Hubert Burda

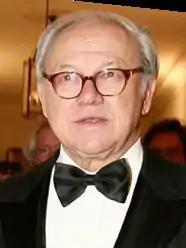
Burda in 2011

Hubert Burda (born 9 February 1940) is a German billionaire publisher. He is the owner, publisher and general partner of Hubert Burda Media, a global media company of more than 600 media products, including websites, print magazines and other brands. It operates in 20 countries, predominantly in Germany and the UK. Its brands include "Focus", "Bunte" and "Radio Times".